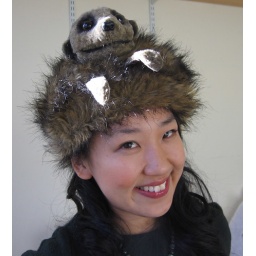
Yiying Lu in the meer cat hat :)